Utility cut

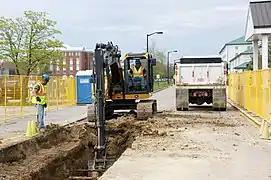
A utility cut on a road to install water main

A utility cut is a cut and excavation to an existing road surface to install or repair subterranean public utility conduits and equipment. After the utility is installed or repaired, the road needs to be restored which will result in patches on the road surface. Due to a different settling rate of the backfill material relative to the original pavement, the road surface condition may be deteriorated after the road restoration. This will require ongoing maintenance and repairs.